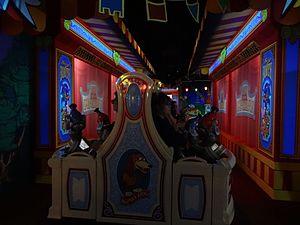
Toy Story Mania! à Tokyo DisneySea